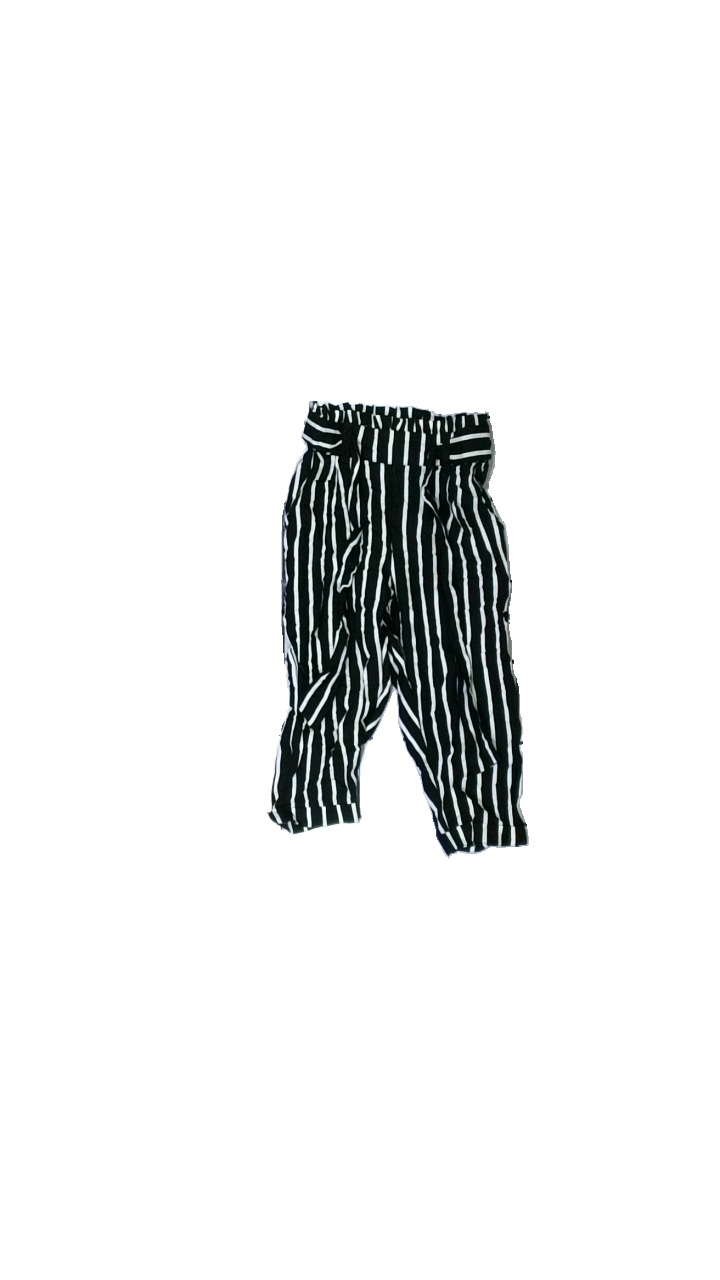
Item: Trousers (Children)
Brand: Lindex
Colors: Black, White
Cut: Regular
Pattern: Striped
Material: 100% visc
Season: All
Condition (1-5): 4
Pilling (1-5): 5
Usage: Reuse
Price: <50